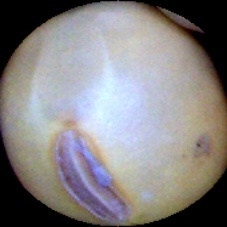
Label: Immature